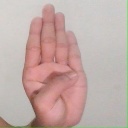
अक्षर: ब